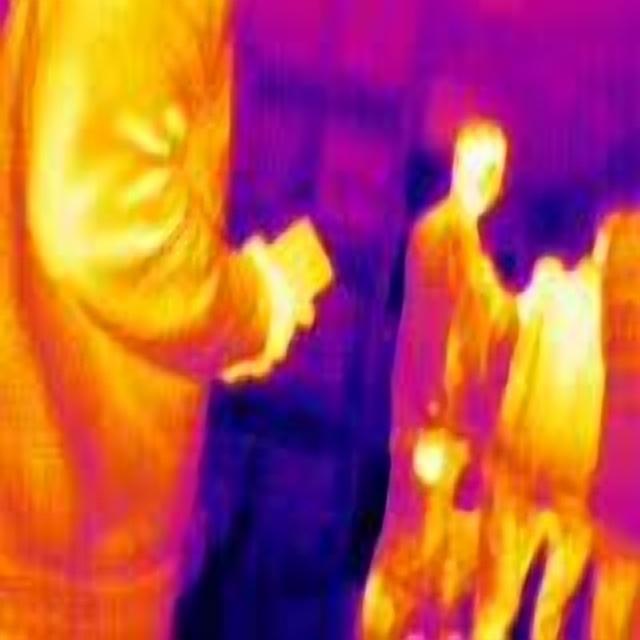
Detected objects:
label: person
label: person
label: person
label: person